Cornwallis in Ireland

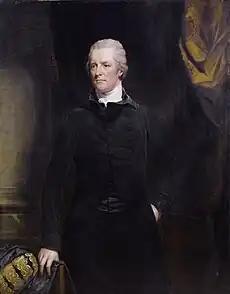
William Pitt the Younger, ca. 1804–1805.

Some of Cornwallis' opponents were particularly difficult to deal with. The Marquess of Downshire, who controlled eight seats in the Irish parliament, managed to convince his militia regiment to sign a petition in February 1800 opposing union; Cornwallis used his military authority to suspend Downshire from his command. When the news reached London, Downshire was stripped of further privileges by King George, and formally stripped of his colonel's commission. Others were more easily bought off with further promises of patronage and peerages. Cornwallis also worked to get support from Catholics, but was only able to make the vaguest promises concerning their rights due to the high-level resistance to the idea.